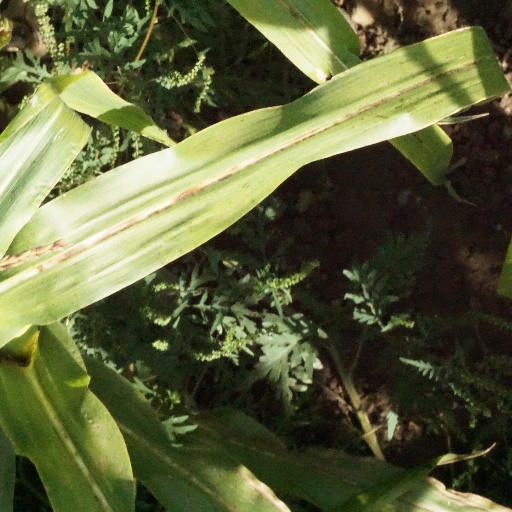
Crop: maize; corn